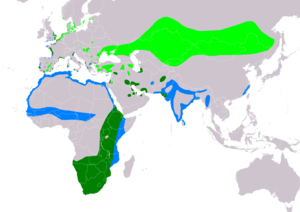
L'Avocette élégante est une espèce d'oiseaux de la famille des Recurvirostridae, la seule espèce du genre Recurvirostra vivant en Europe.